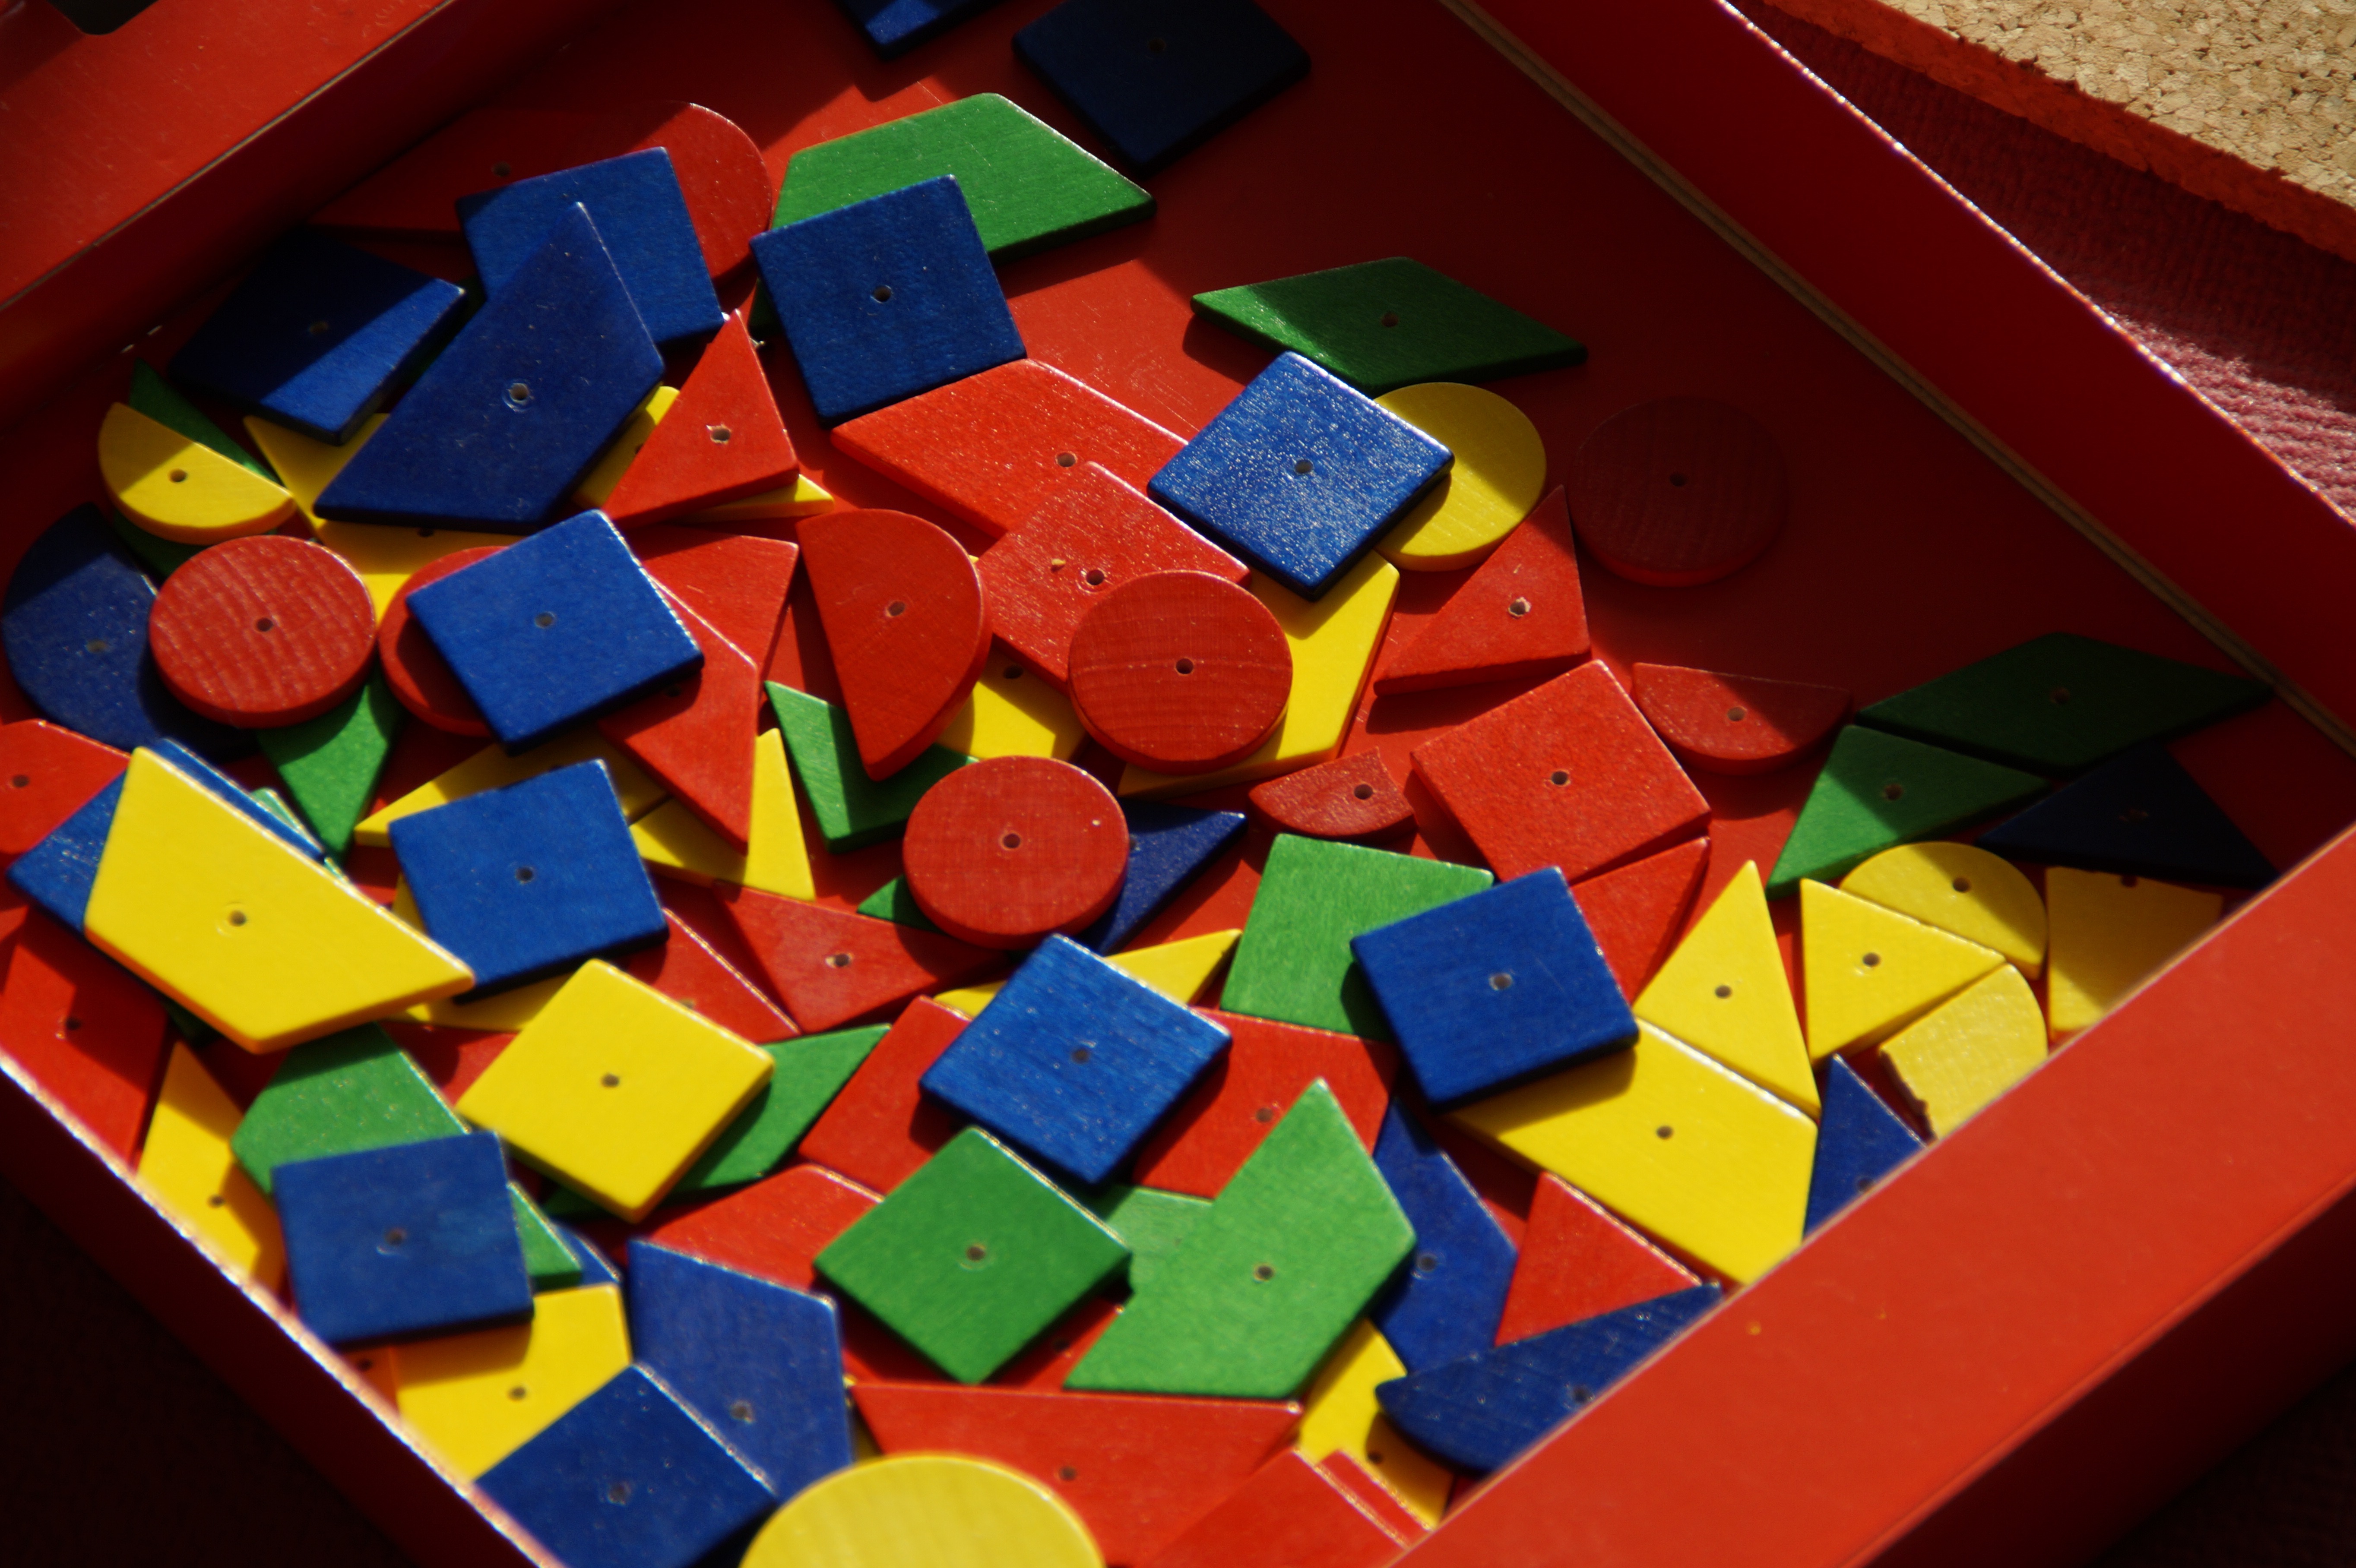
play, number, red, hammer, color, child, blue, colorful, toy, art, children, planks, toys, kindergarten, build, games, shape, children toys, platelet, children's, indoor games and sports, child art, hammer game